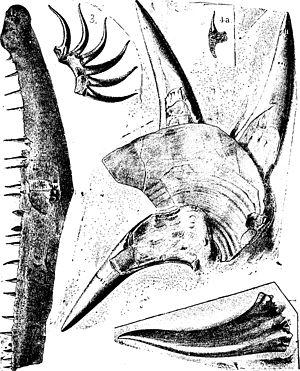
Onychodus est un genre éteint de poissons à membres charnus qui vivait au Dévonien moyen et supérieur, il y a environ entre −394 et −360 Ma.